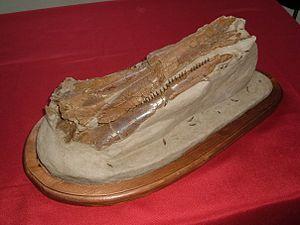
Etruridelphis est un genre éteint de cétacés qui a vécu lors du Pliocène. Ses restes fossiles ont été mis au jour en Italie. Une seule espèce est connue, Etruridelphis giulii.